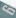
Number: 6